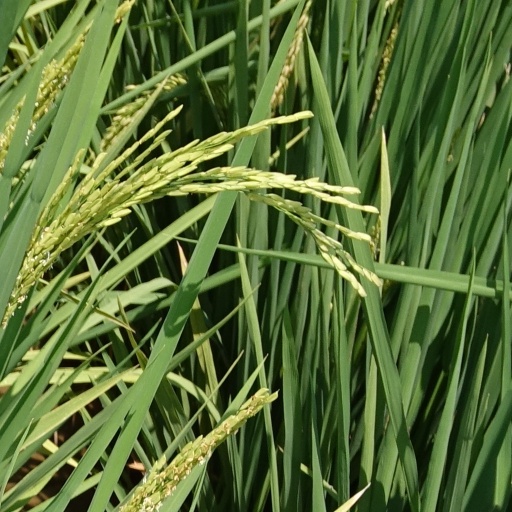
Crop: rice